Washington (state)

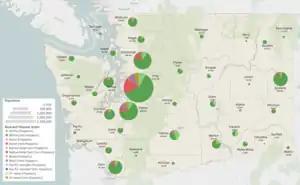
Race and Hispanic origin of Washington by county, showing race by color, and then breaking down non-Hispanic and Hispanic origin by color tone. The county population is shown by size and by the label. The same data on the map below shows non-Hispanic and Hispanic origin first and then breaks that down by race using color tone.

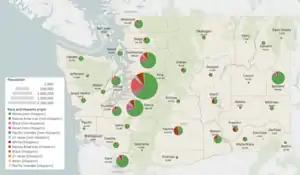
The same race and origin data as above, but the Hispanic origin is grouped first, then by race. The first emphasizes the racial diversity of people of Hispanic origin, while the second grouping gives a clearer indication of the total Hispanic population.

The state of Washington has a temperate climate. The eastern half of Washington has a semi-arid to warm-summer mediterranean climate, while the western side of Washington as well as the coastal areas of the state have a cool oceanic climate or warm-summer mediterranean climate. Major factors determining Washington's climate include the large semi-permanent low pressure and high pressure systems of the north Pacific Ocean, the continental air masses of North America, and the Olympic and Cascade mountains. In the spring and summer, a high-pressure anticyclone system dominates the north Pacific Ocean, causing air to spiral out in a clockwise fashion. For Washington, this means prevailing winds from the northwest bring relatively cool air and a predictably dry season.